Gülnezer Bextiyar

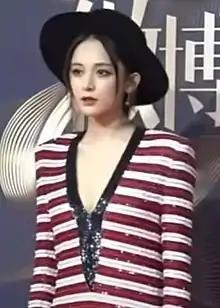
Gülnezer Bextiyar in January 2019

Gülnezer Bextiyar (born 2 May 1992), also known by her pinyin transliteration name Gulinazha or its diminutive form Nazha, is a Chinese actress and model who graduated from the Beijing Film Academy in 2011.